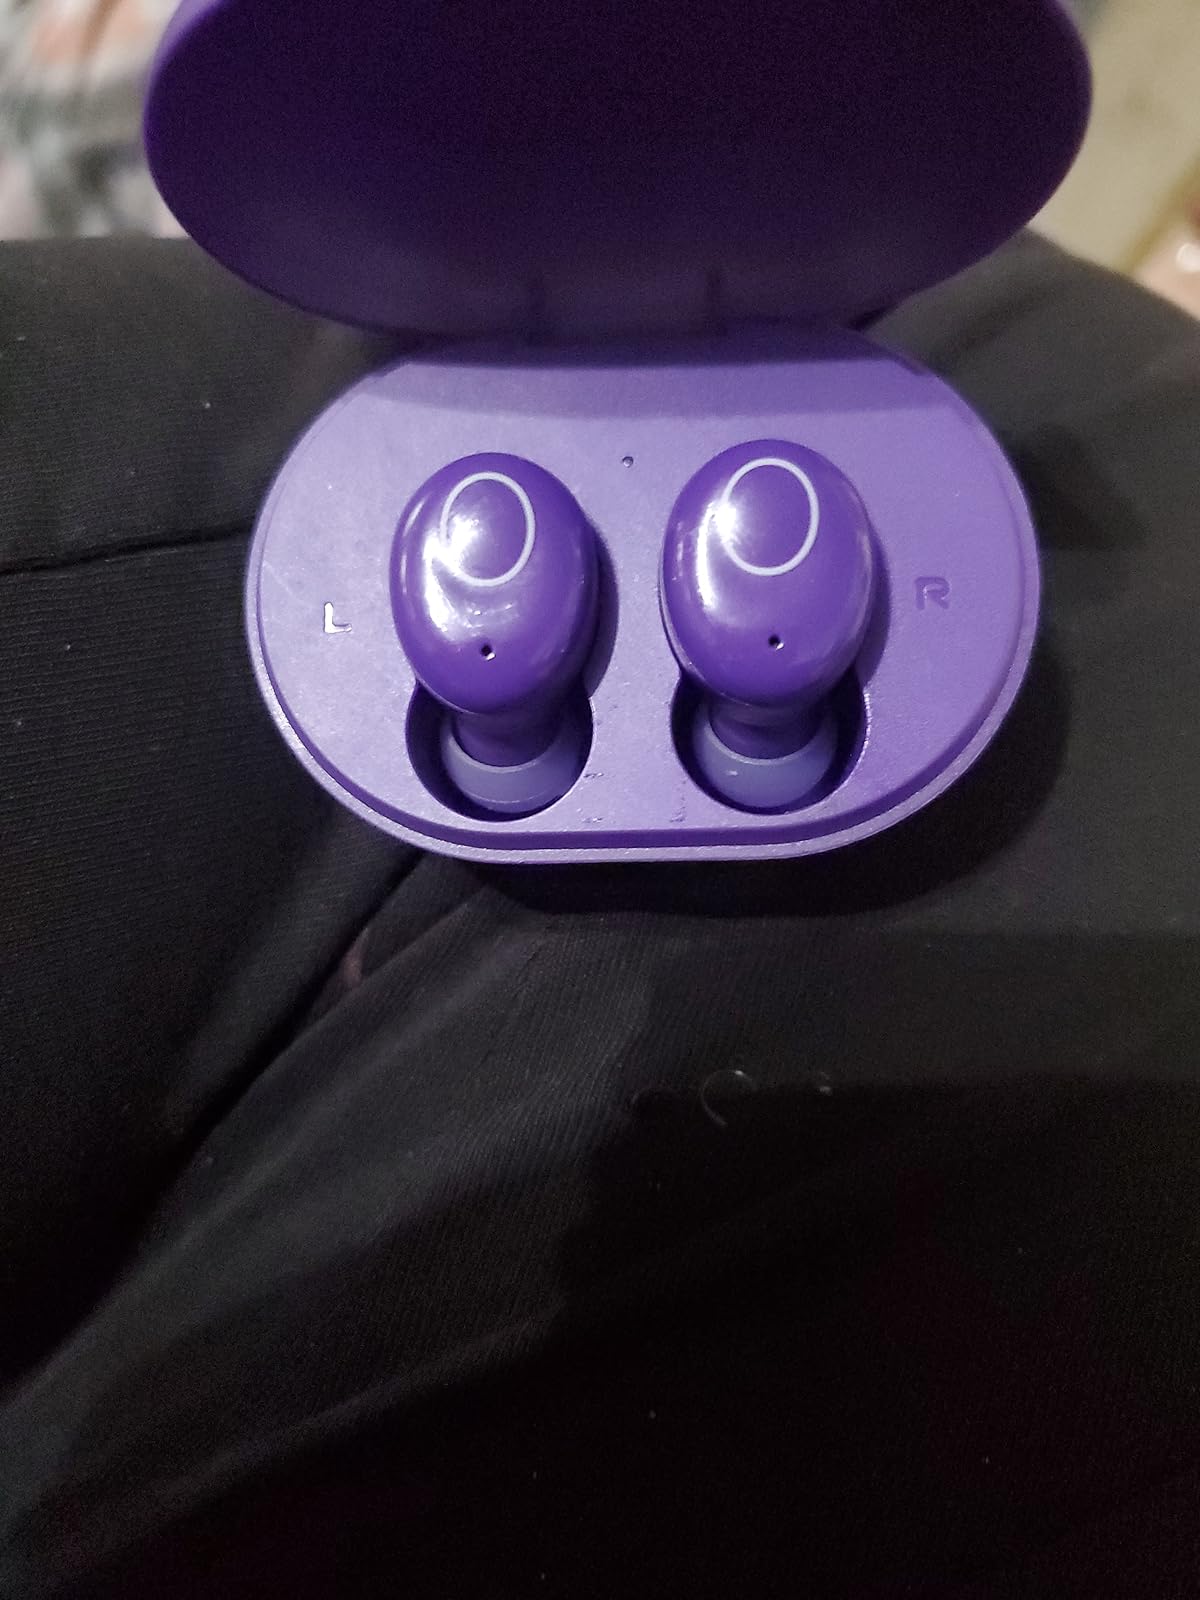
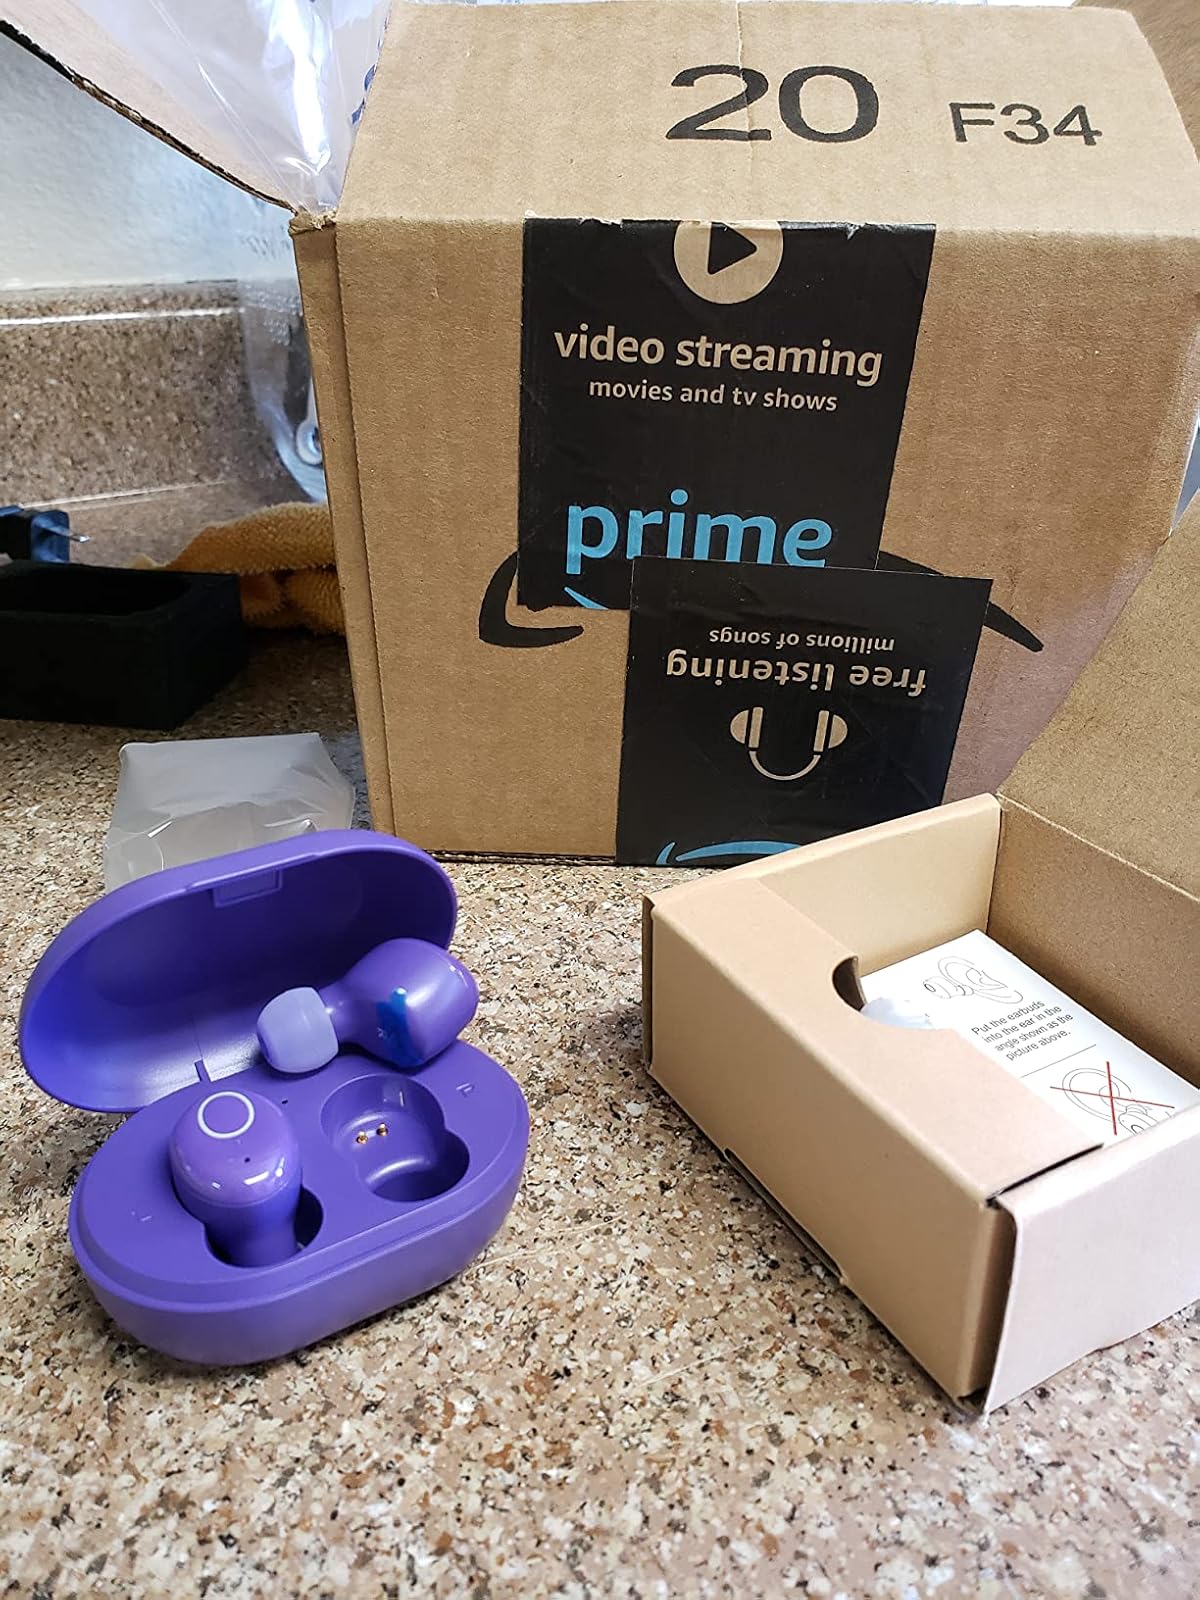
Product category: earbuds
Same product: yes